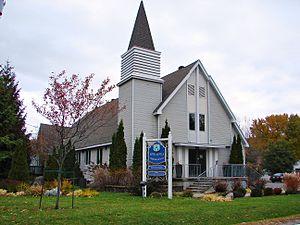
Hôtel de Ville, Vaudreuil-sur-le-Lac, Québec, Canada
Vaudreuil-sur-le-Lac, auparavant Belle-Plage, est une municipalité de village dans la municipalité régionale de comté de Vaudreuil-Soulanges au Québec, située dans la région administrative de la Montérégie.